Hugh Judson Kilpatrick

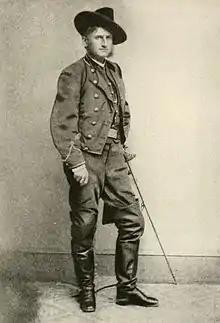
Union Cavalry General Judson Kilpatrick

At the beginning of the Gettysburg Campaign, on June 9, 1863, Kilpatrick fought at Brandy Station, the largest cavalry battle of the war. He received his brigadier general's star at the age of 27 on June 13, fought at Aldie and Upperville, and assumed division command three days before the Battle of Gettysburg commenced. On June 21, he was captured at Upperville, but was quickly rescued, going on to risk his life that same day in order to rescue the wounded commander of the 5th North Carolina Cavalry. On June 30, he clashed briefly with J.E.B. Stuart's cavalry at Hanover, Pennsylvania, but then proceeded on a wild goose chase in pursuit of Stuart, rather than fulfilling his mission of intelligence gathering.